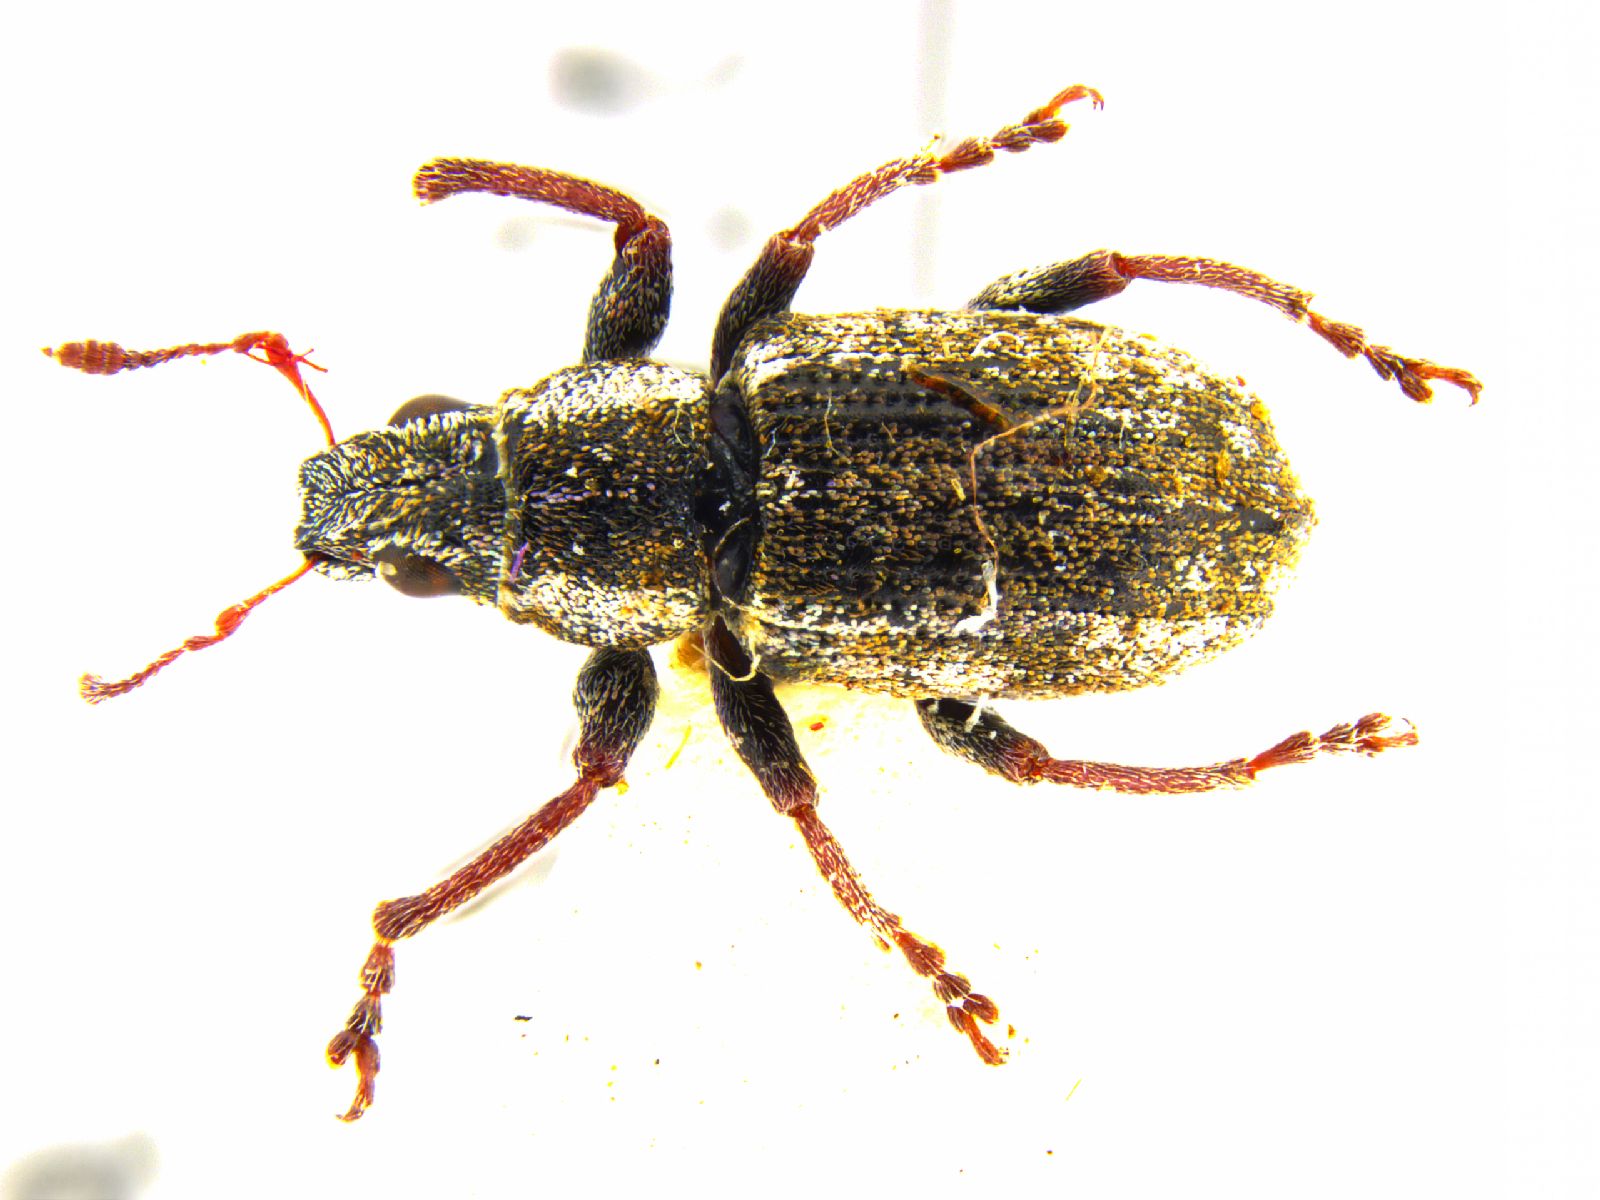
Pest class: pea_leaf_weevil